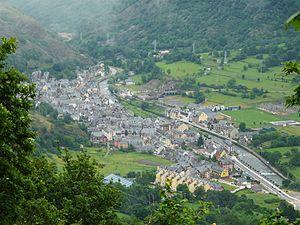
Le village de Bossòst traversé par la Garonne, Val d'Aran, Catalogne, Espagne.